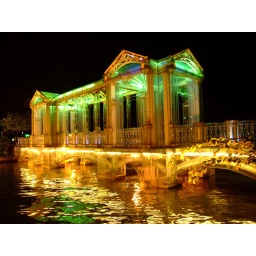
glass bridge in rong lake